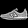
Label: Sneaker